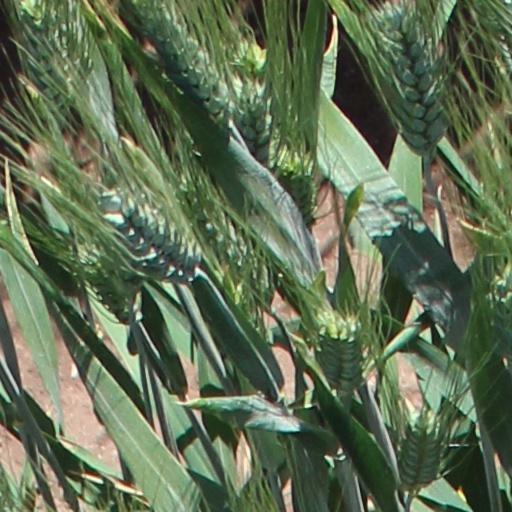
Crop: wheat